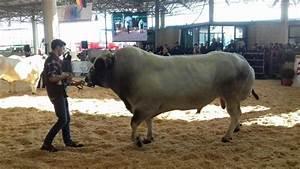
cow